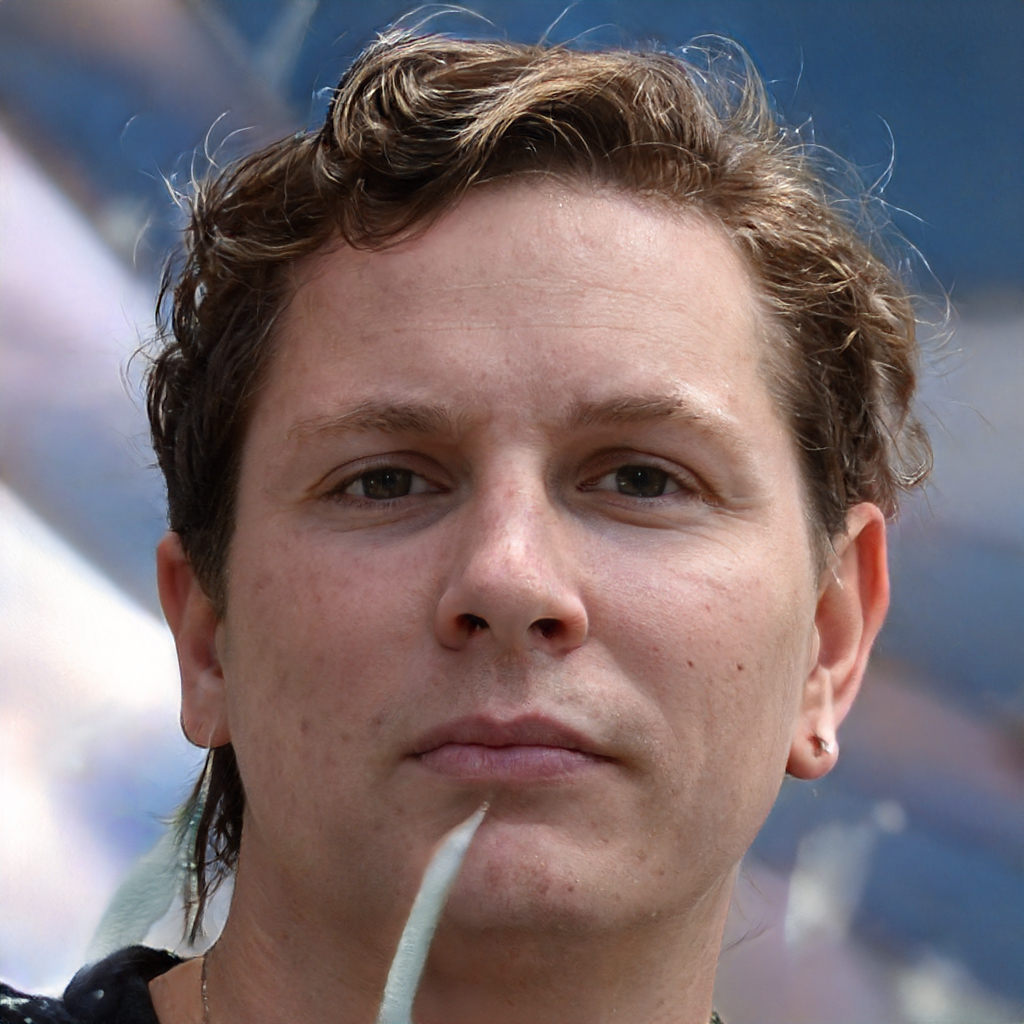
Label: No Watermark